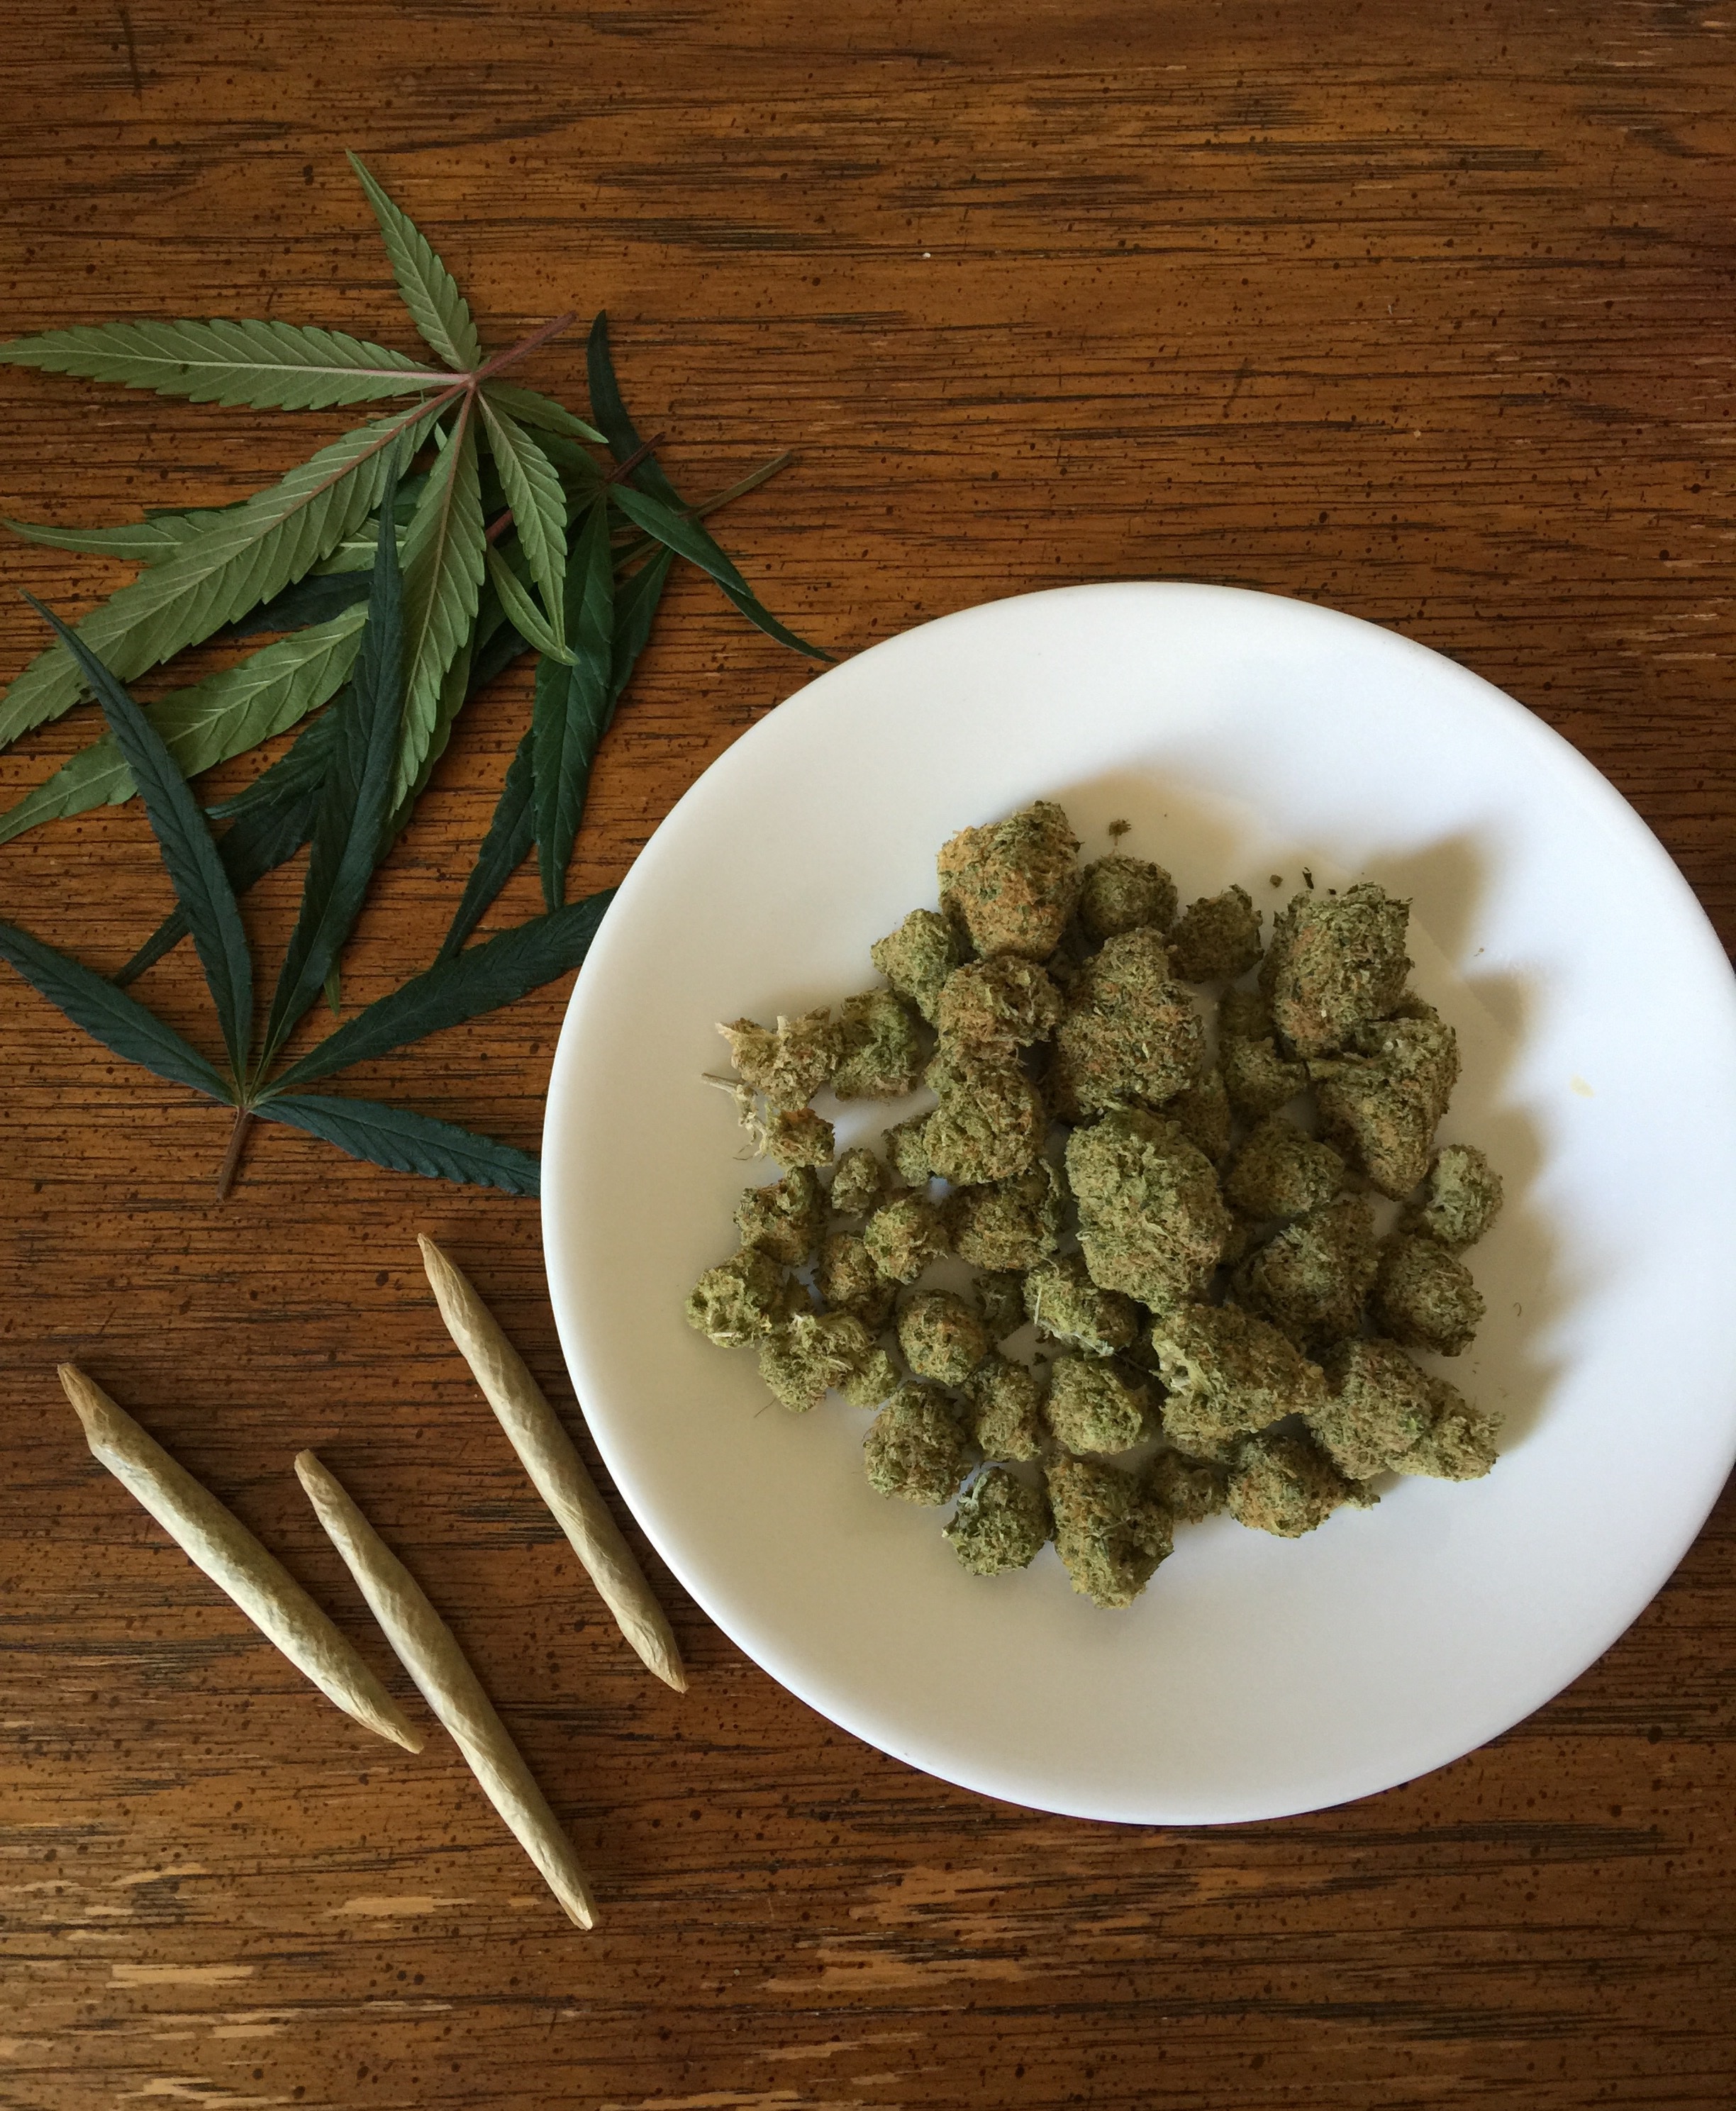
grass, plant, tea, pot, smoke, dish, food, green, herb, produce, vegetable, drink, medicine, cuisine, weed, dope, drug, vegetarian food, medical, marijuana, hemp, joint, marihuana, cannabis, ganja, medicinal, flowering plant, hashish, medical marijuana, thc, narcotic, land plant